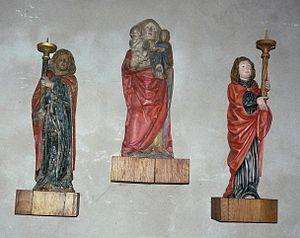
Statues polychromes de Sainte Anne (Fin du XVe et début du XVIe) et de 2 anges céroféraires (XVIe)
Sigolsheim est une ancienne commune française située dans le département du Haut-Rhin, en région Grand Est.